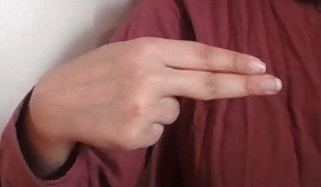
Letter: ain